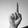
ASL letter: D